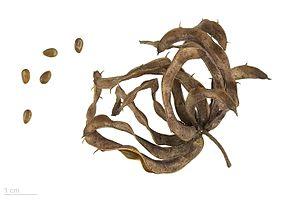
Mimosa est un genre d'arbres de la famille des Mimosaceae selon la classification classique de Cronquist ou de la grande famille des Fabaceae et de la sous-famille des Mimosoideae selon la classification phylogénétique. Il comprend près de 400 espèces.